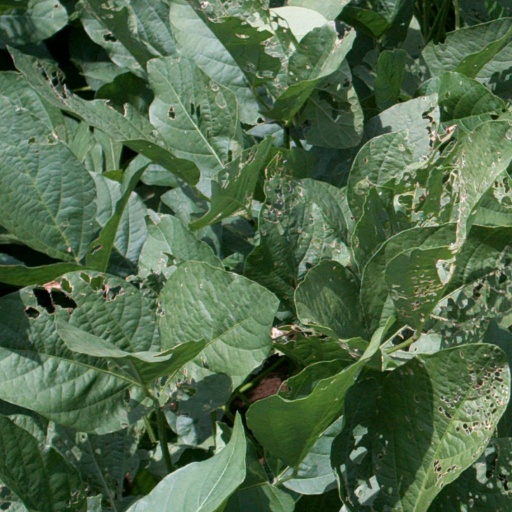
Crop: soybean